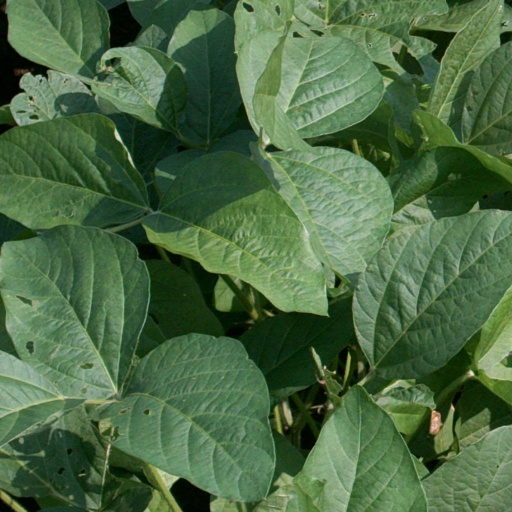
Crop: soybean